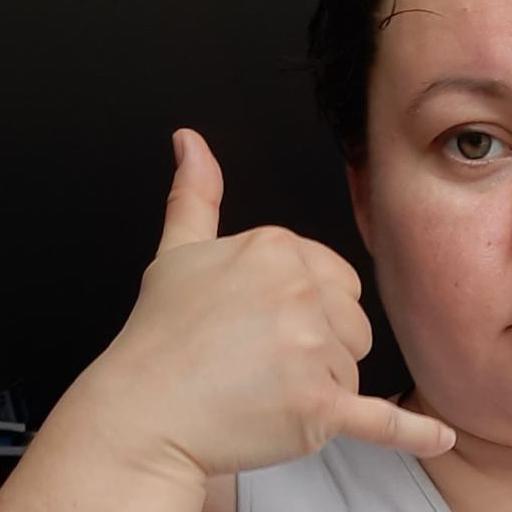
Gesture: call